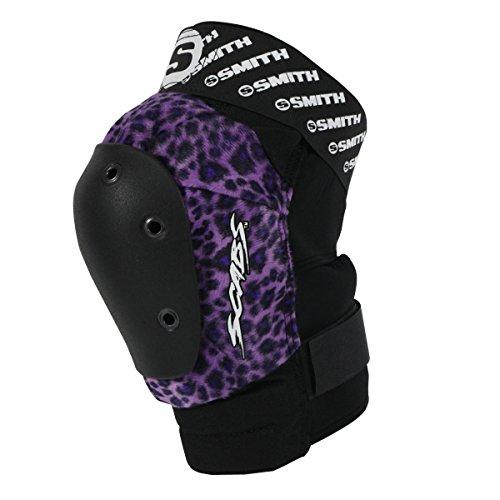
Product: Smith Safety Gear Elite Knee Pads
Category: Sports & Outdoors | Outdoor Recreation | Skates, Skateboards & Scooters | Skateboarding | Protective Gear
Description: Adjustable for snug fit to prevent slippage with open back butterfly straps.
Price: $32.95 - $71.99
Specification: Shipping Information: View shipping rates and policies|Domestic Shipping: Item can be shipped within U.S.|International Shipping: This item is not eligible for international shipping.  Learn More|ASIN: B00LGZ6P2A|Item model number: SG12-Blk/Blk|    #407    in Skate & Skateboarding Protective Gear